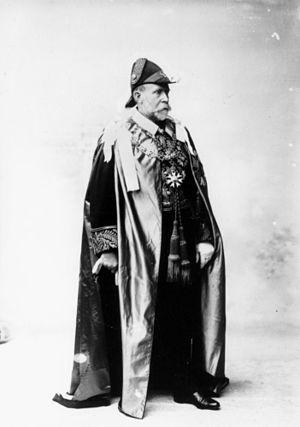
Ceci est la liste des gouverneurs de la colonie et du dominion de Terre-Neuve et du Labrador avant que ces territoires ne deviennent la province de Terre-Neuve-et-Labrador, et des lieutenants-gouverneurs de cette province.